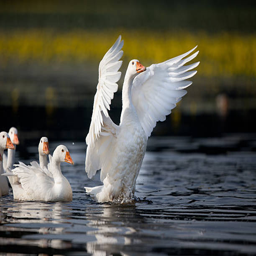
domestic geese on the lake